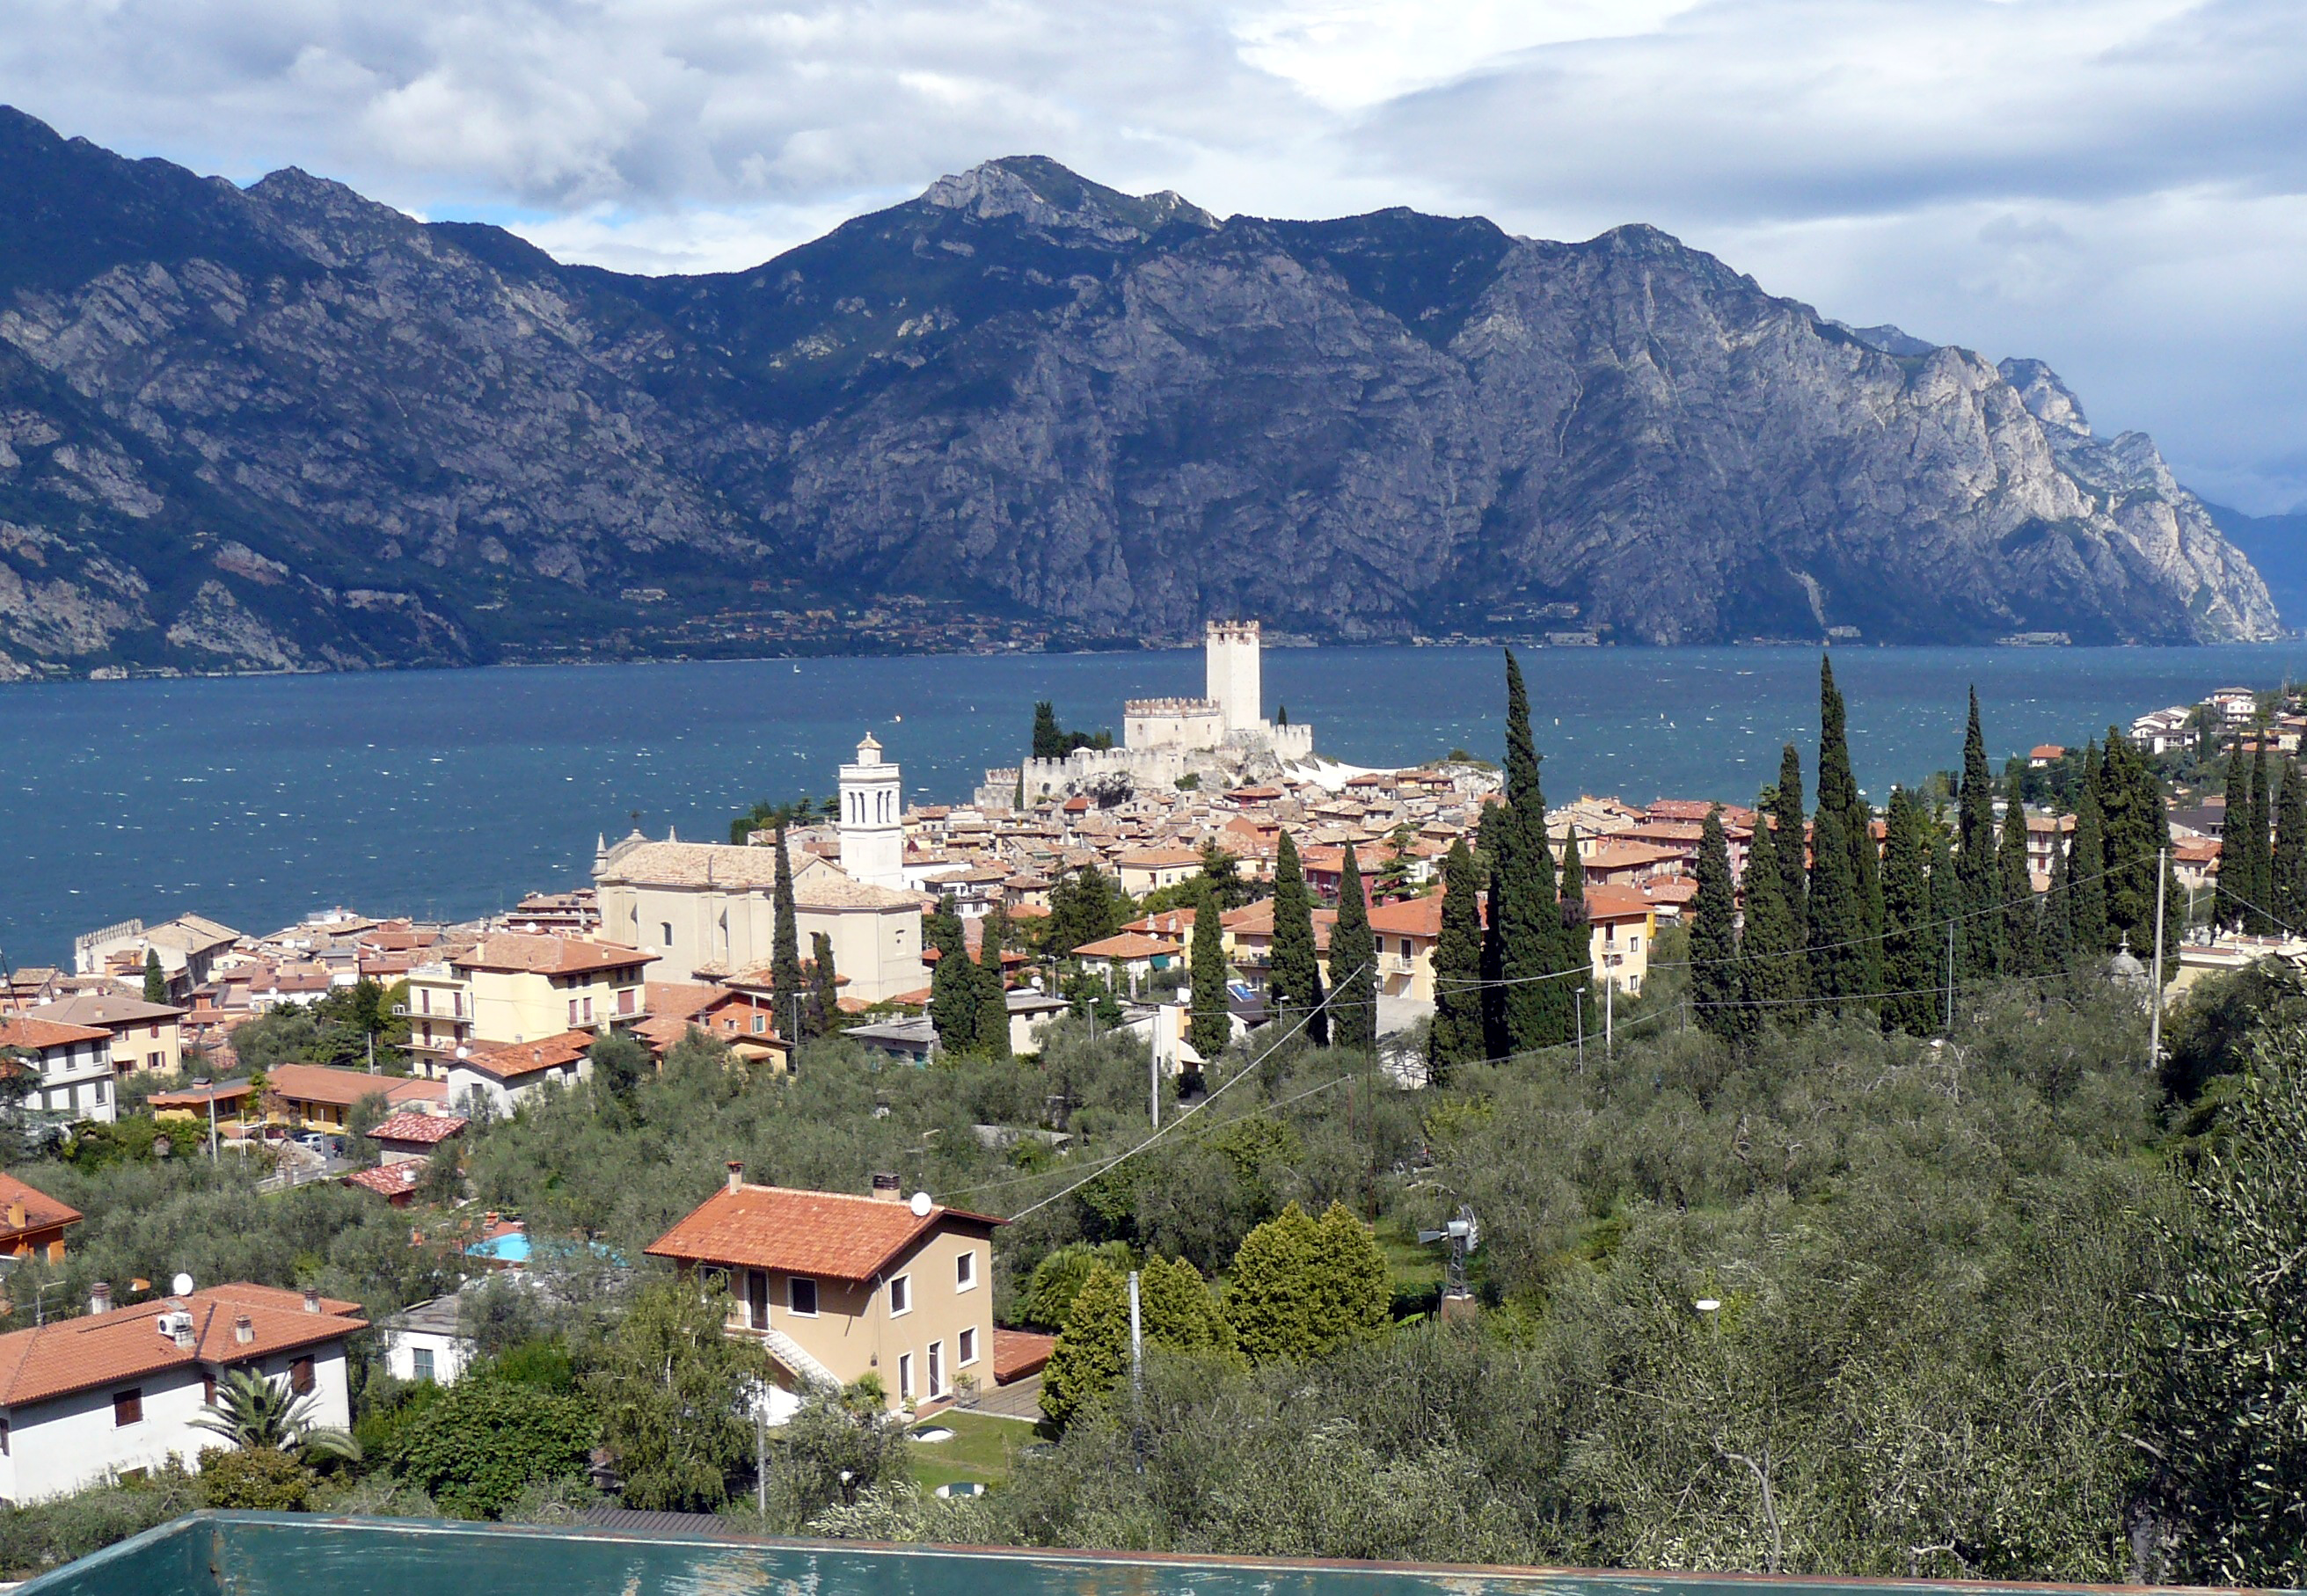
malcesine, lake garda, italy, city, mountain, sky, mountain village, mountain range, town, lake, tree, village, water, alps, sea, mount scenery, tourism, plant, coast, landscape, bay